Moe Szyslak

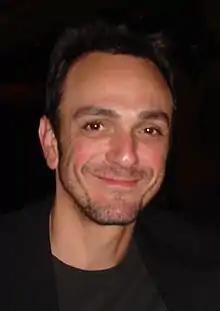
Hank Azaria

Moe was the first voice Hank Azaria performed for the show. During the time of his audition, Azaria was doing a play in which he had the part of a drug dealer, basing his voice on actor Al Pacino in "Dog Day Afternoon". He used the same voice in the audition and was told by Matt Groening and Sam Simon, who was directing him, to make it more gravelly like Deutsch's voice. Groening and Simon thought that it was perfect and took Azaria over to the Fox network recording studio. The result is Moe's pronounced New York accent. Before he had even seen a script, Azaria recorded several lines of dialogue as Moe for the episode "Some Enchanted Evening". Moe was originally voiced by Christopher Collins who recorded several lines as Moe which never aired. Azaria explained that he did not discover this fact for several years and that according to Groening, "that guy's" acting was fine but other staff and actors found him "a dick".